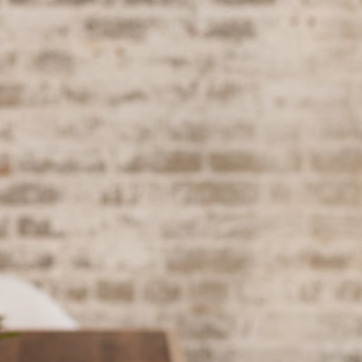
Material: brick